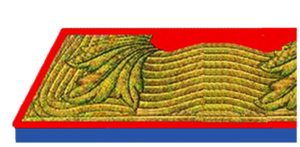
Insigne d' un Maréchal d'Autriche-Hongrie. Classe de grade est Rangklasse I de 1915.
Les forces terrestres impériale et royale était la force terrestre de l'empire d'Autriche-Hongrie, de 1867 à la chute de l'empire en 1918.